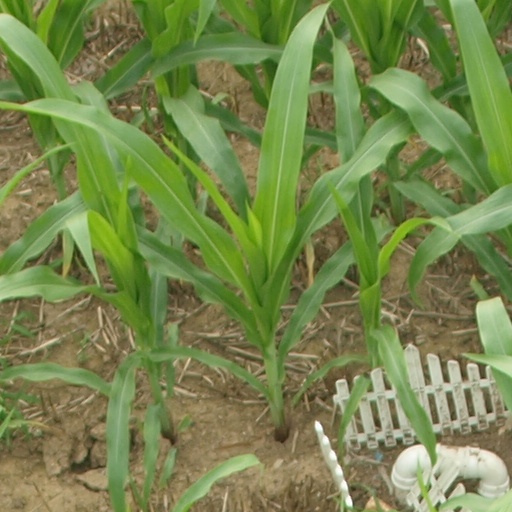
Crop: maize; corn